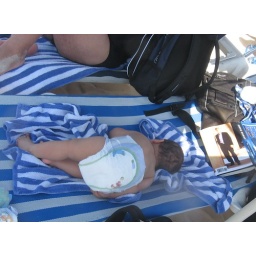
he was sleeping on a beach chair and he kept putting his hiney in the air!!